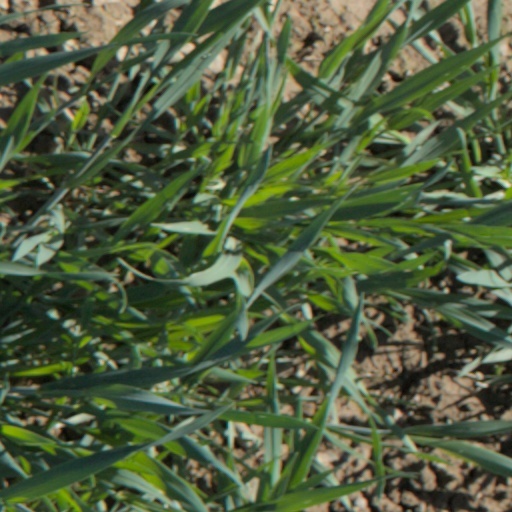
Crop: wheat